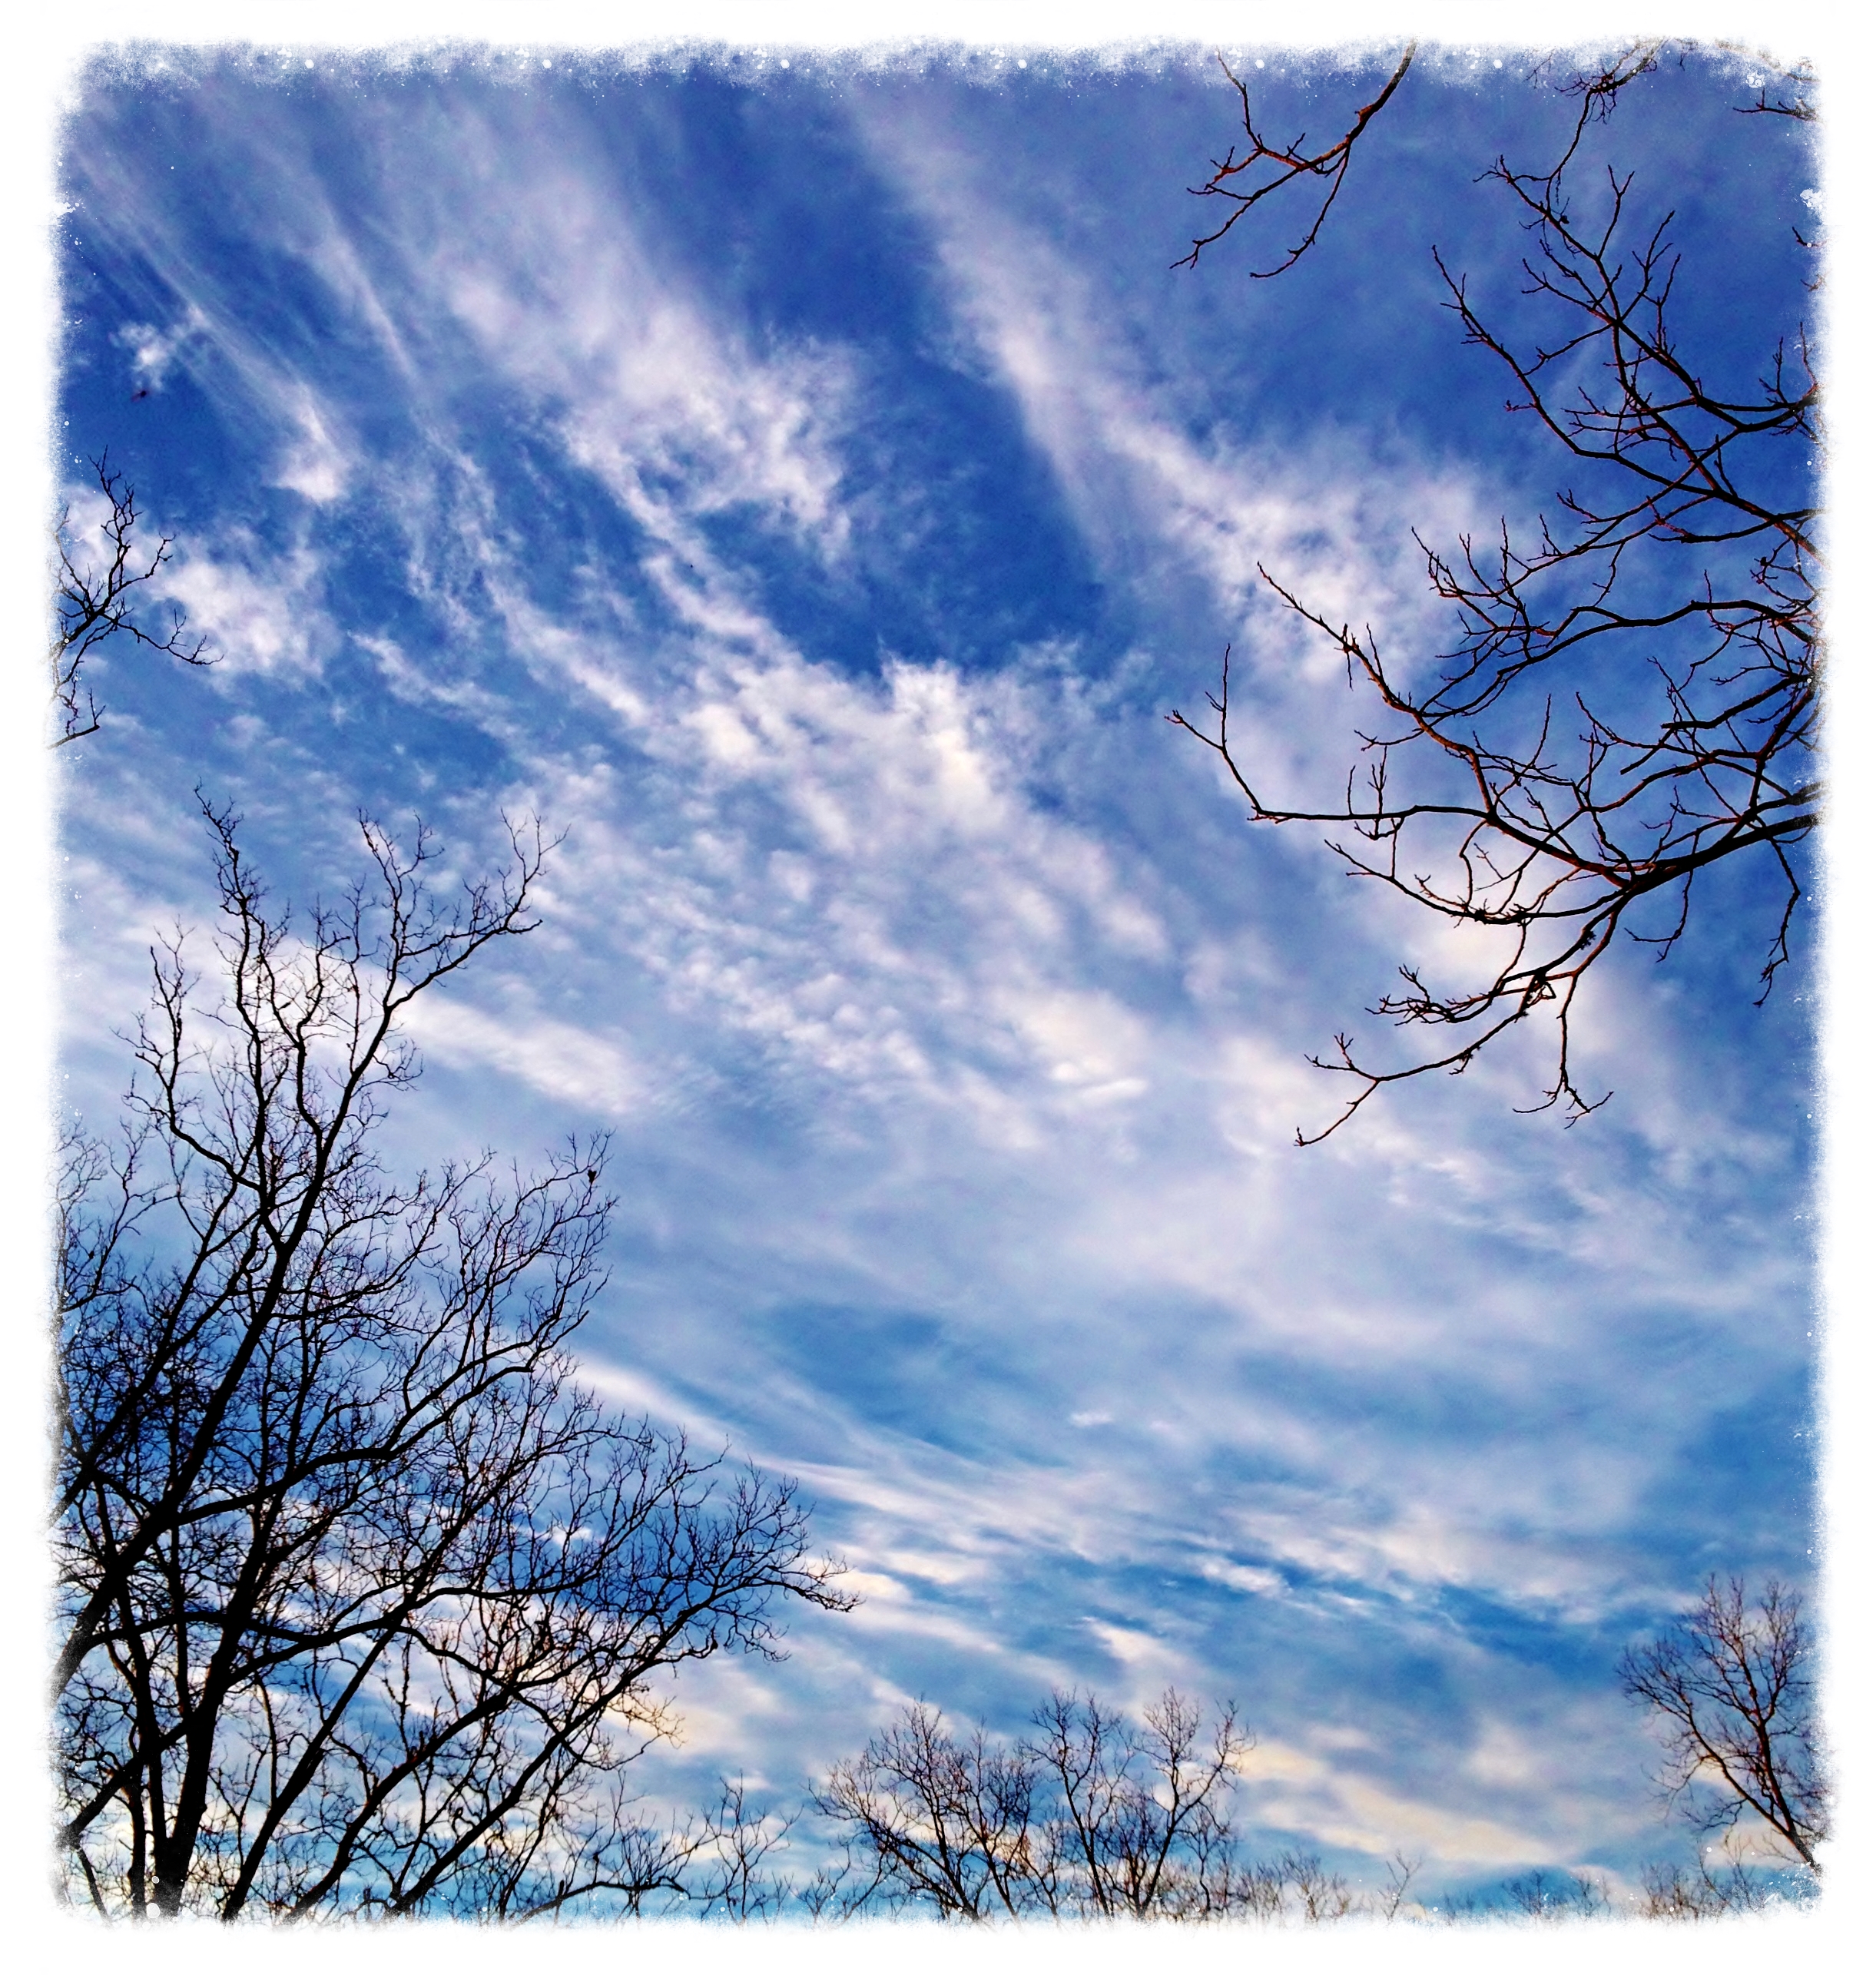
tree, branch, winter, cloud, plant, sky, flower, frost, birch, vast, season, unlimited, florida, infinite, thefuture, chipleyflorida, northwestflorida, thefloridapanhandle, exciting, opportunity, optimistic, potentiality, idealistic, whatmaybe, ceaseless, attainable, noendto, woody plant